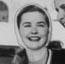
Age: 19